George Stephen Jayaraj

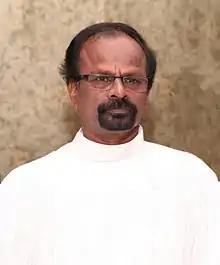

George Stephen Jayaraj was consecrated Bishop of the Madras Diocese of the Church of South India (CSI) by G. Dyvasirvadam, Moderator, CSI on 19 March 2016 at St. George's Cathedral, Chennai. He became the thirteenth Bishop of the Madras Diocese.